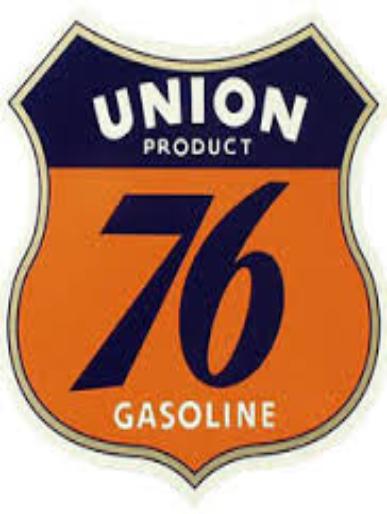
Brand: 76
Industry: Clothes